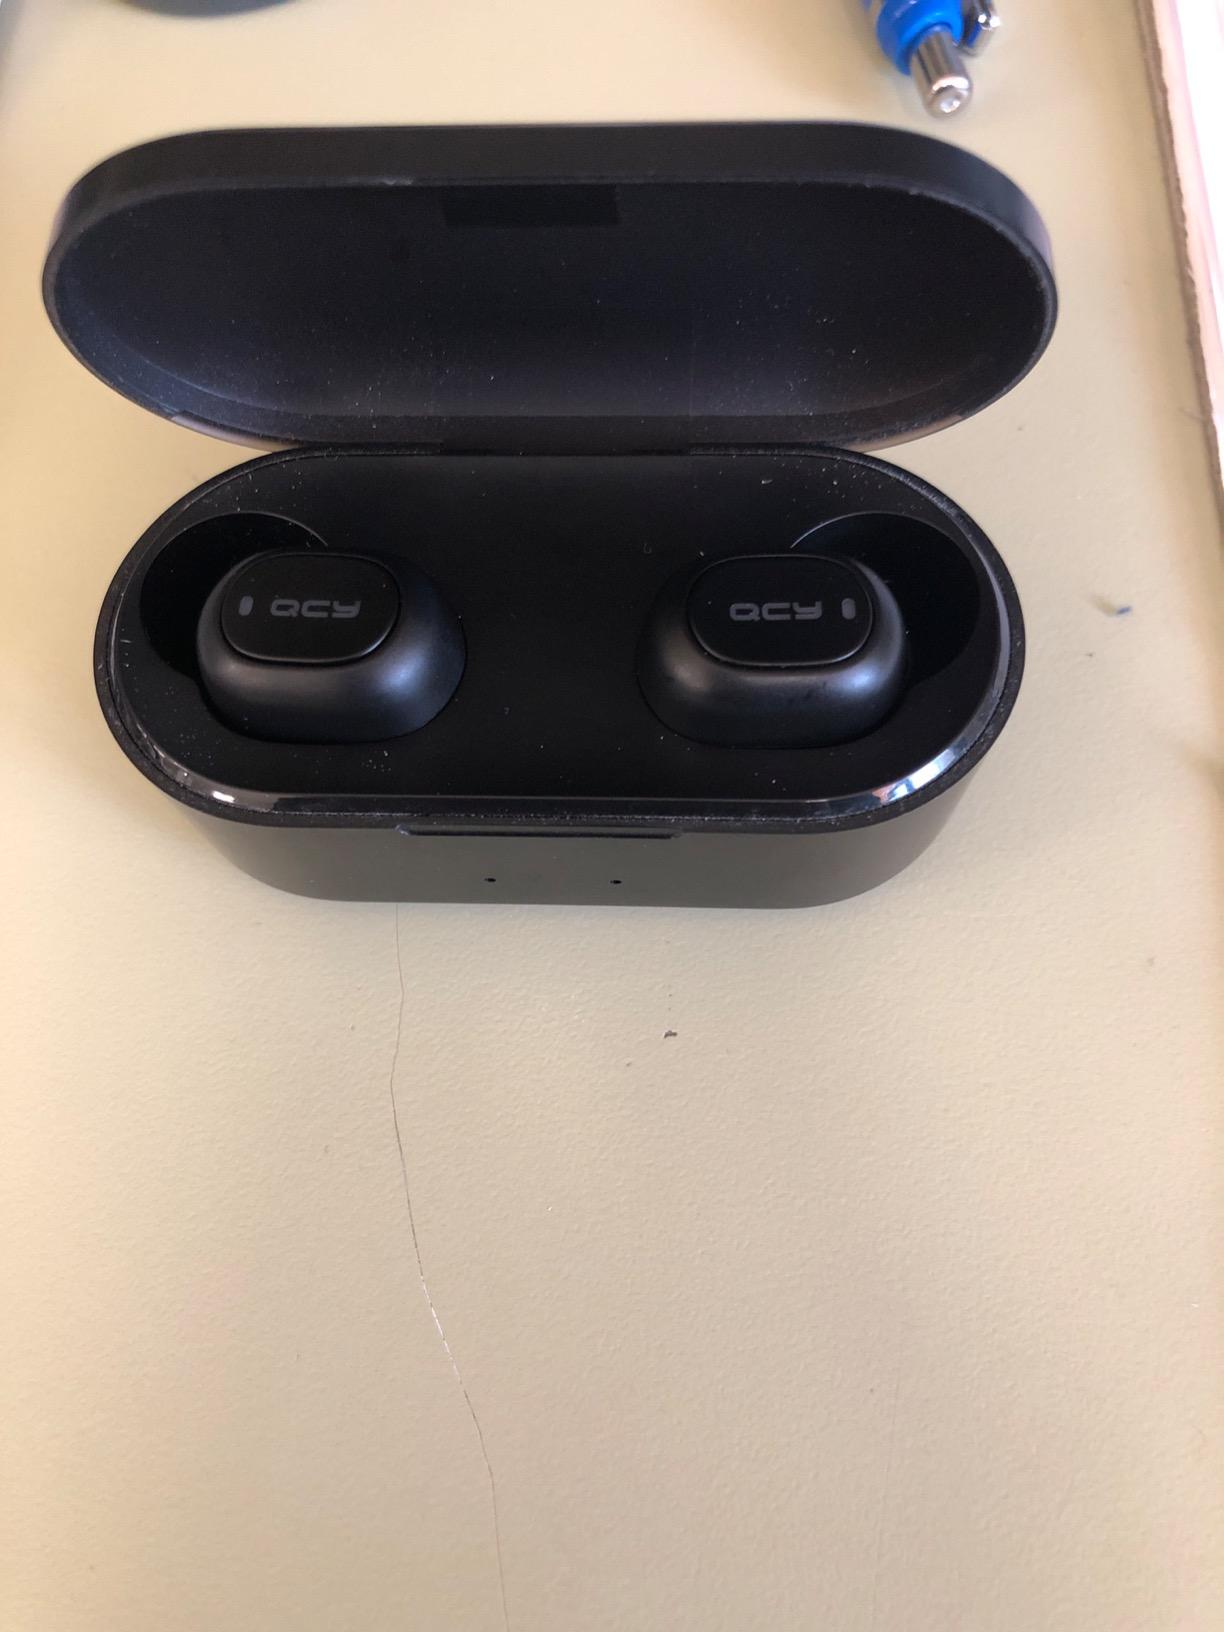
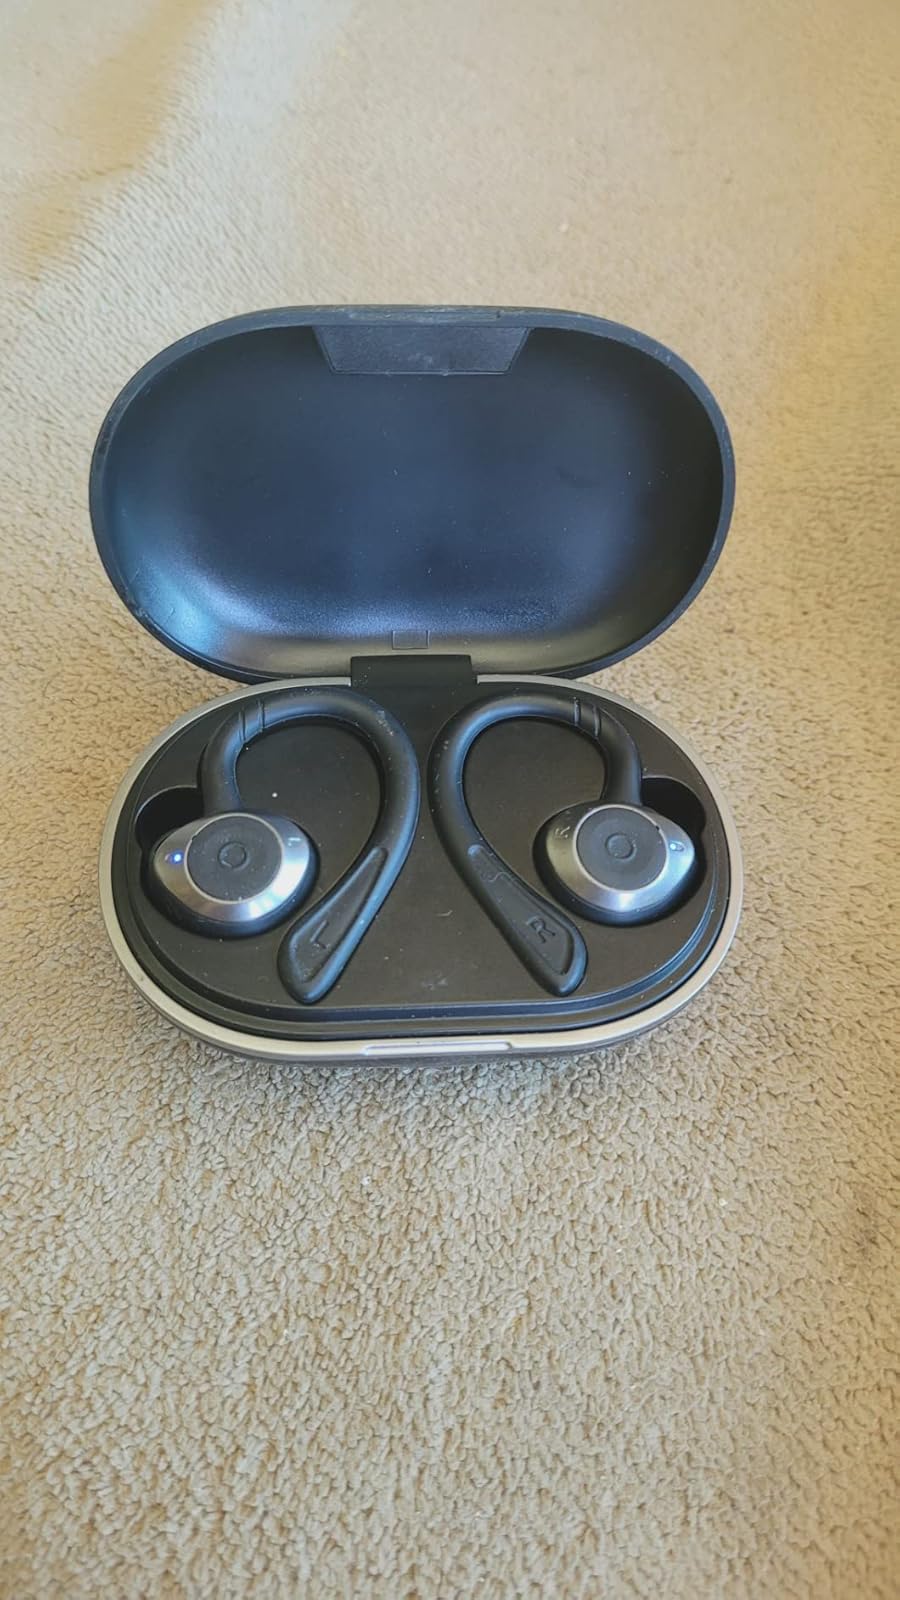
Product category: earbuds
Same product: no